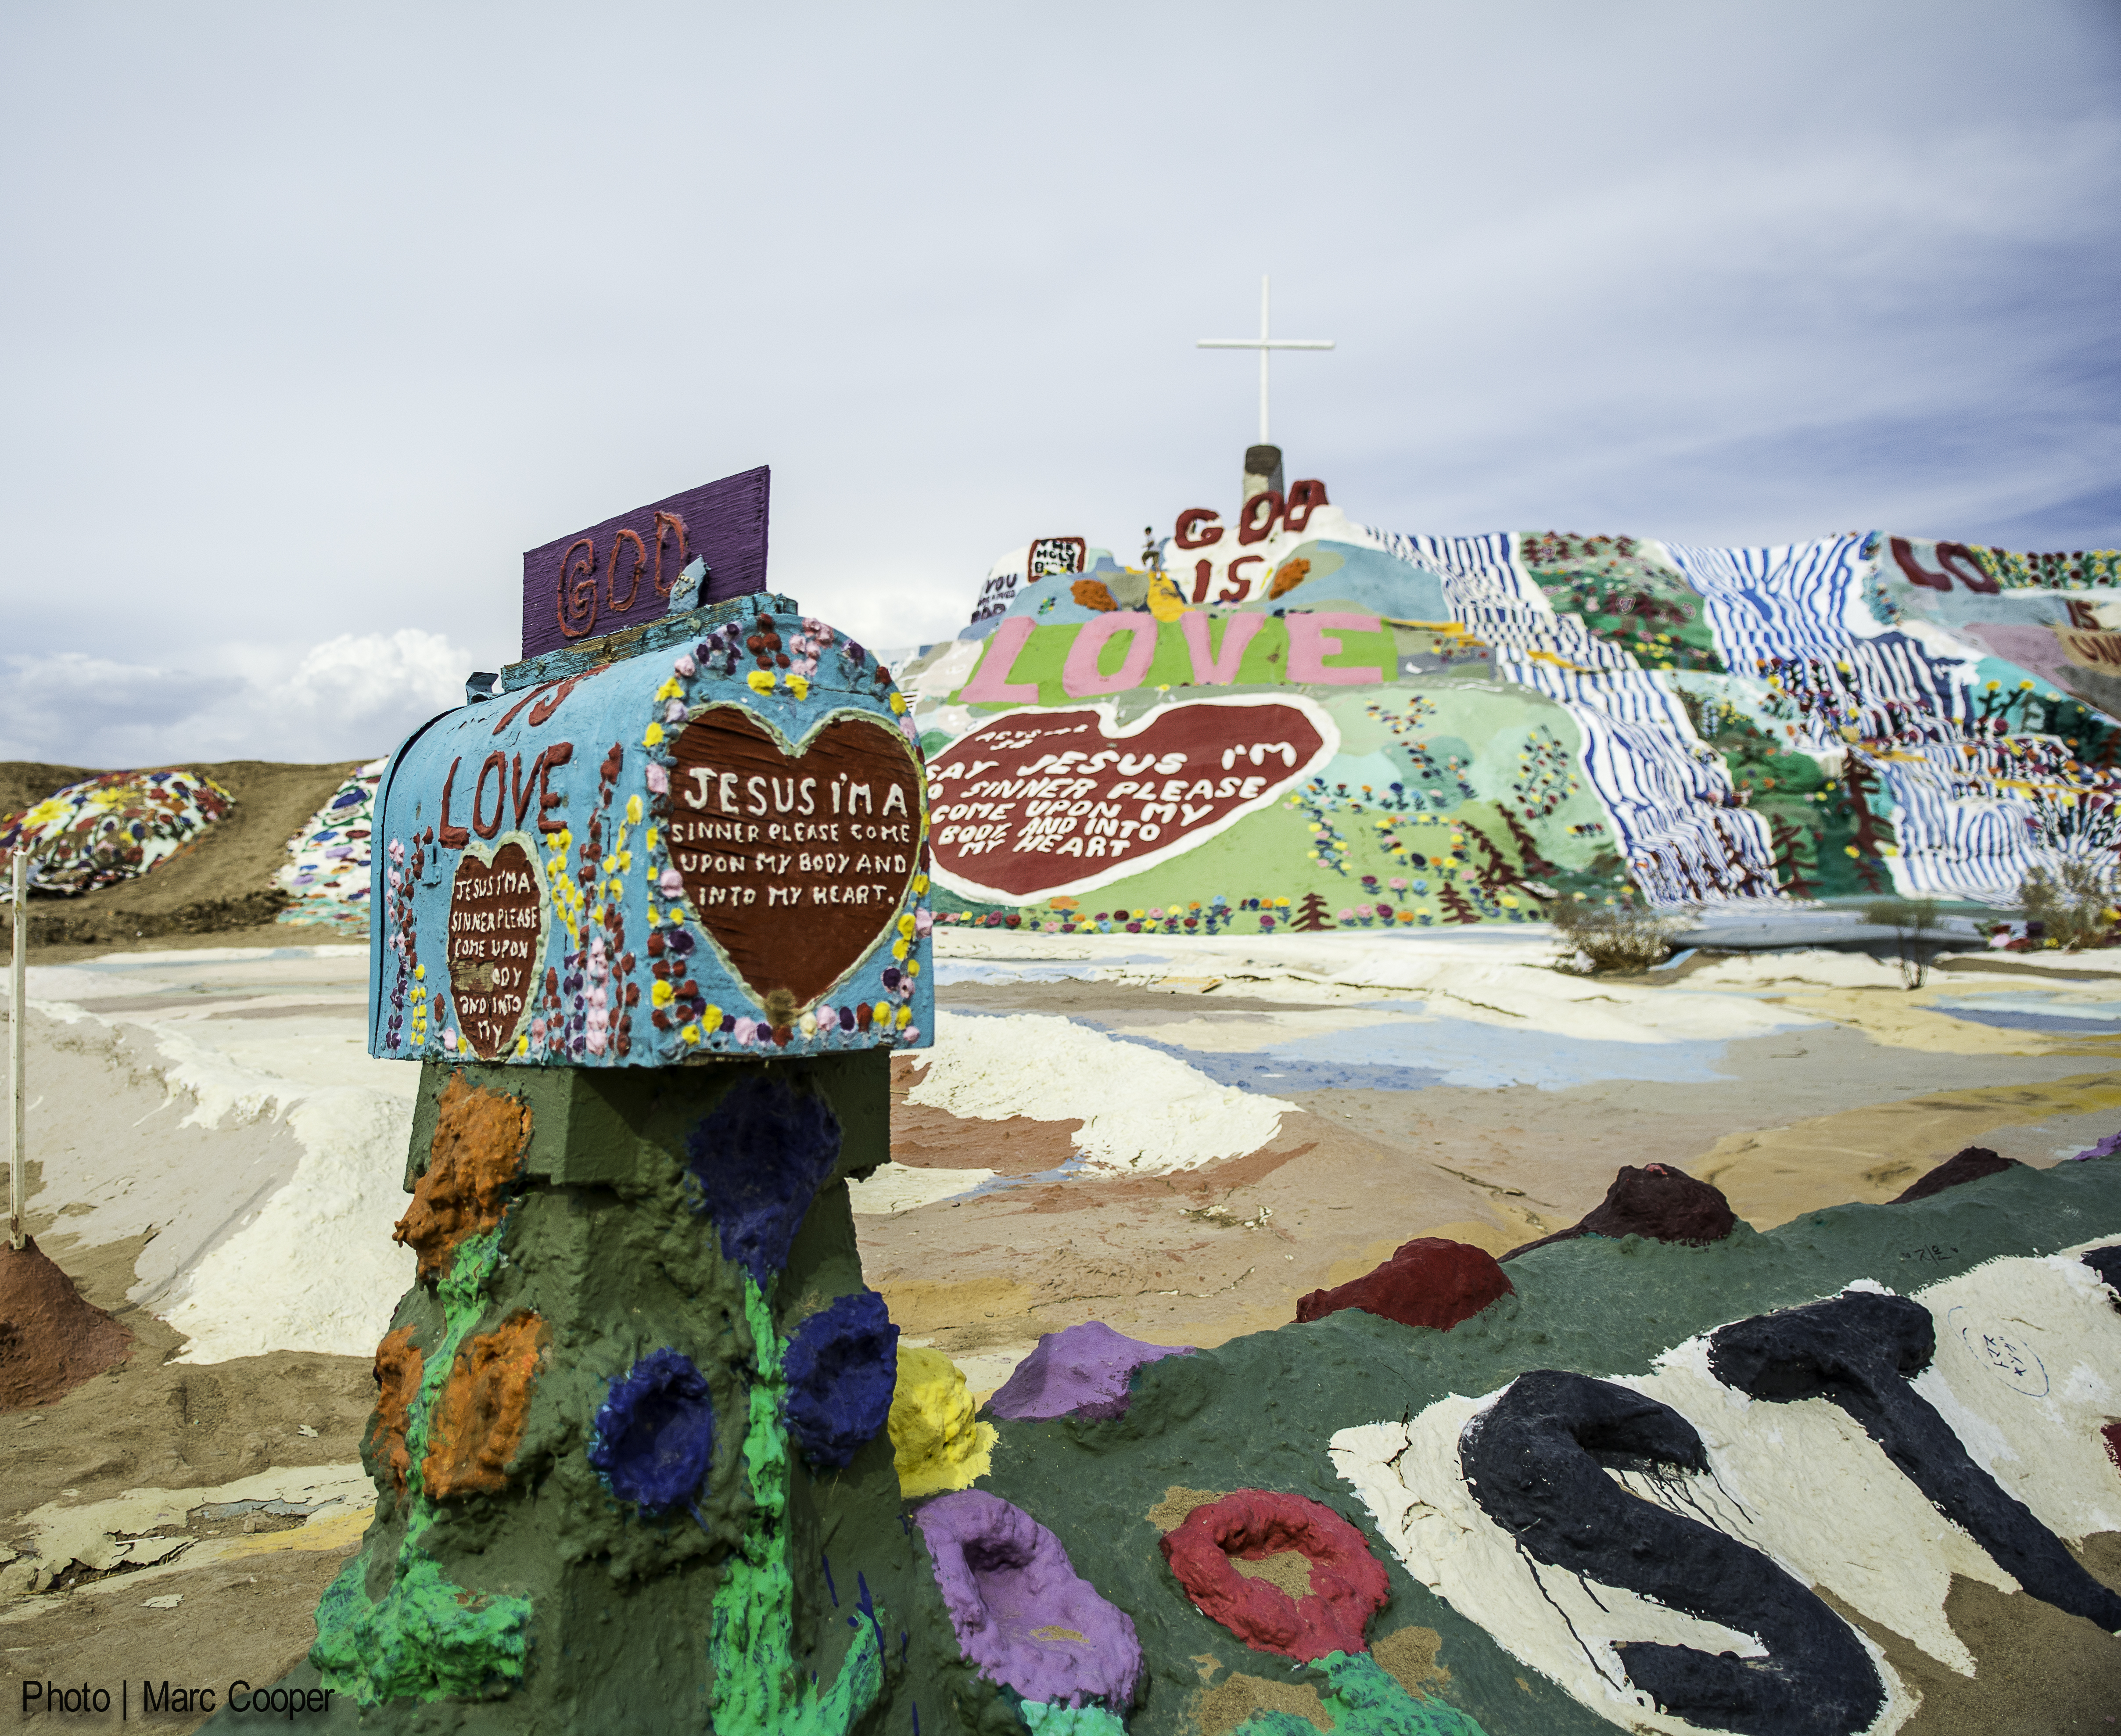
vacation, amusement park, color, art, mural, marccooper, salvationmountain, slabcity, chasterus, eastjesus